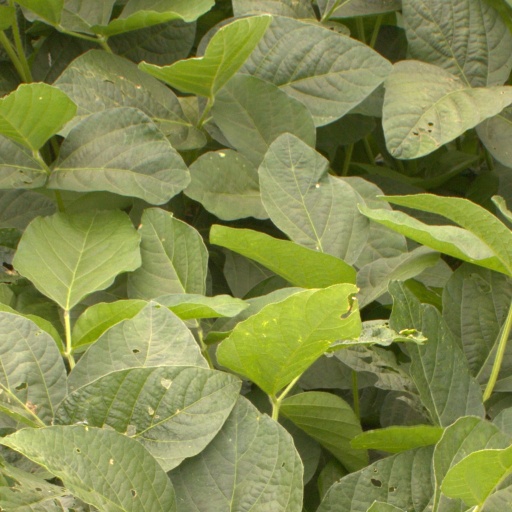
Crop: soybean